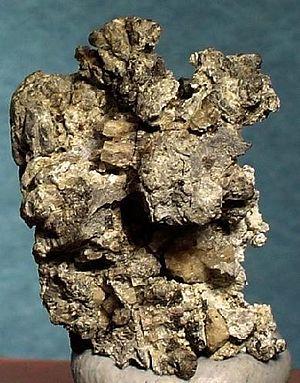
Le plomb natif est une espèce minérale naturelle rare, corps simple métallique de formule chimique Pb correspondant principalement à l'élément chimique plomb. Le plomb appartient à la classe minéralogique des éléments natifs, il s'agit d'un métal natif très rare et lourd qui se retrouve en très faible quantité dans des milieux miniers spécifiques, comme certains veines hydrothermales, ou dans des formations alluviales comme les placers ou encore authigéniques, c'est-à-dire sur le fond des océans par précipitation chimique, par action des bactéries...) à l'instar des nodules polymétalliques présents sur les plaines abyssales ou les planchers océaniques.